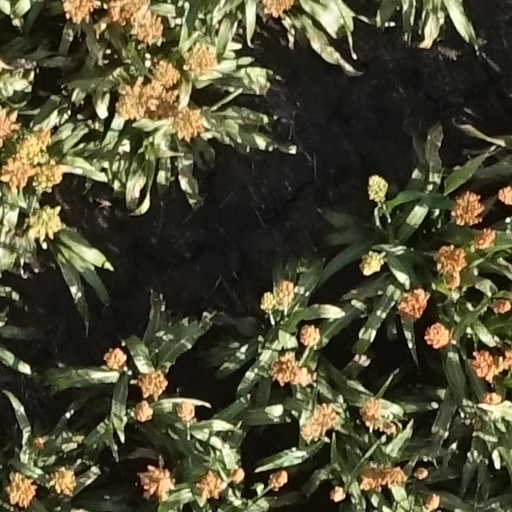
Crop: sorghum